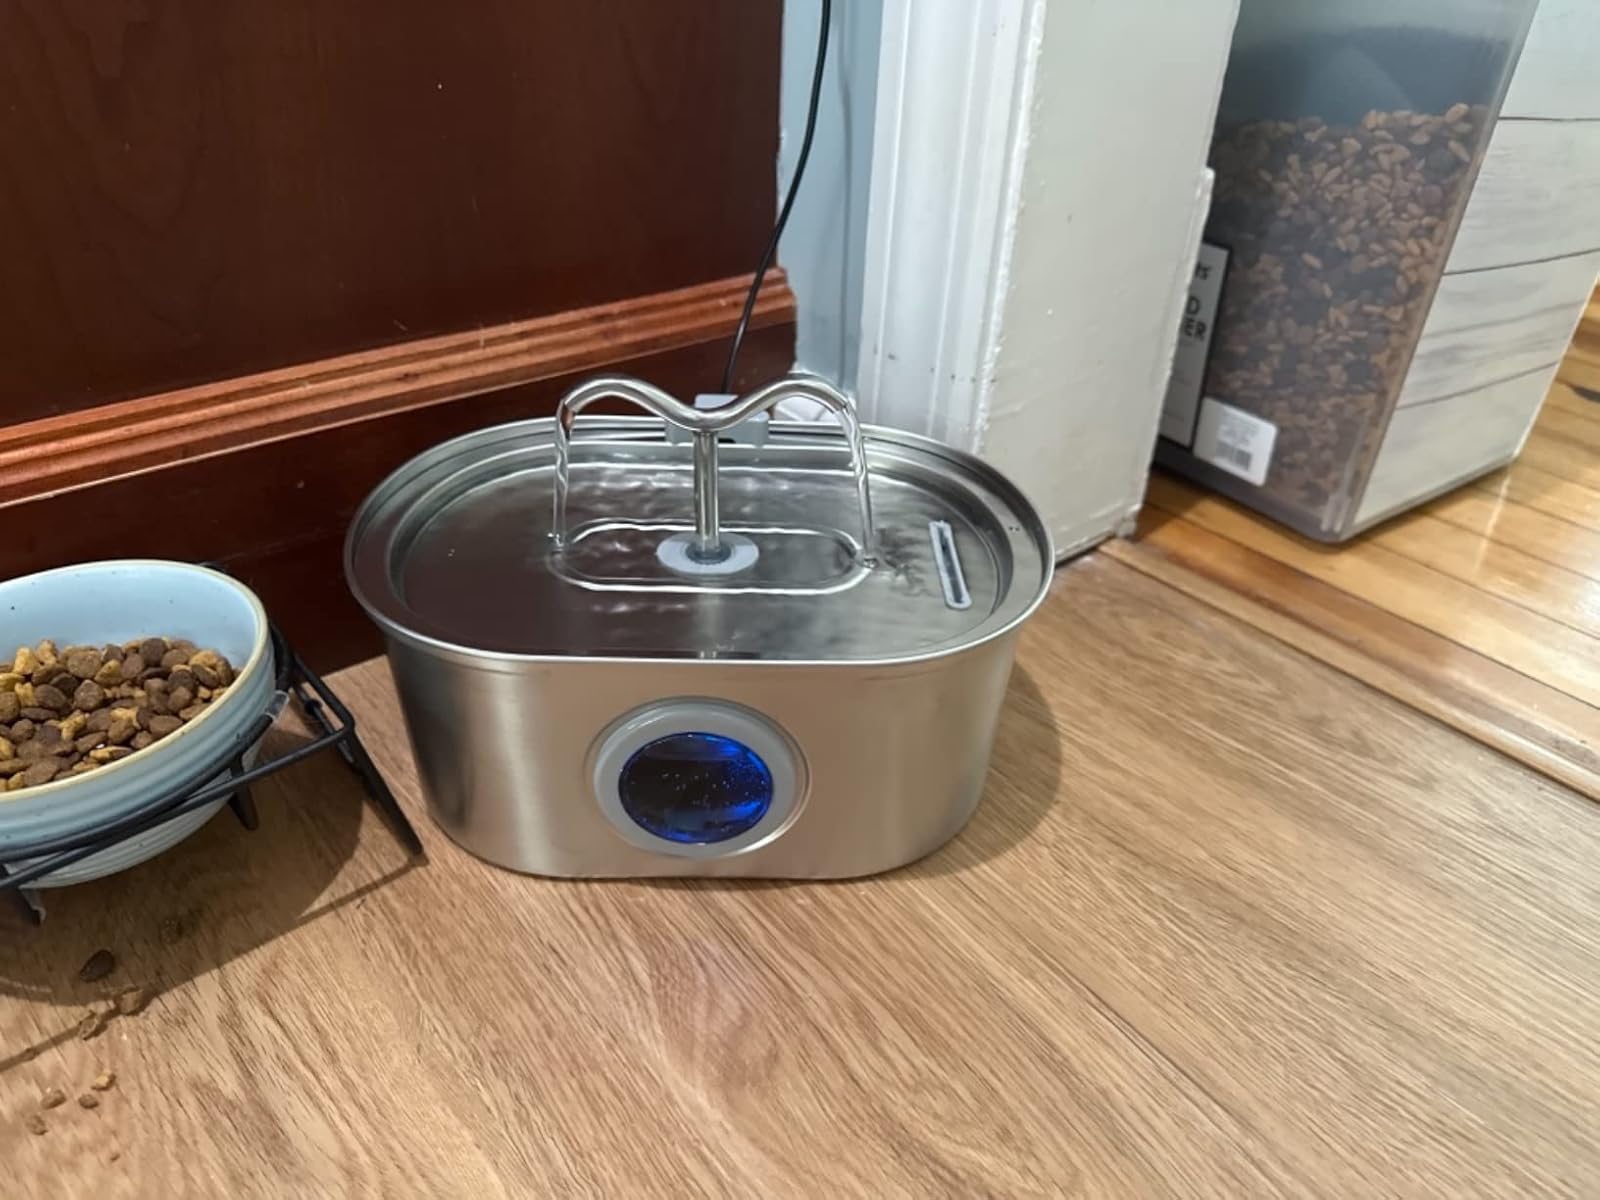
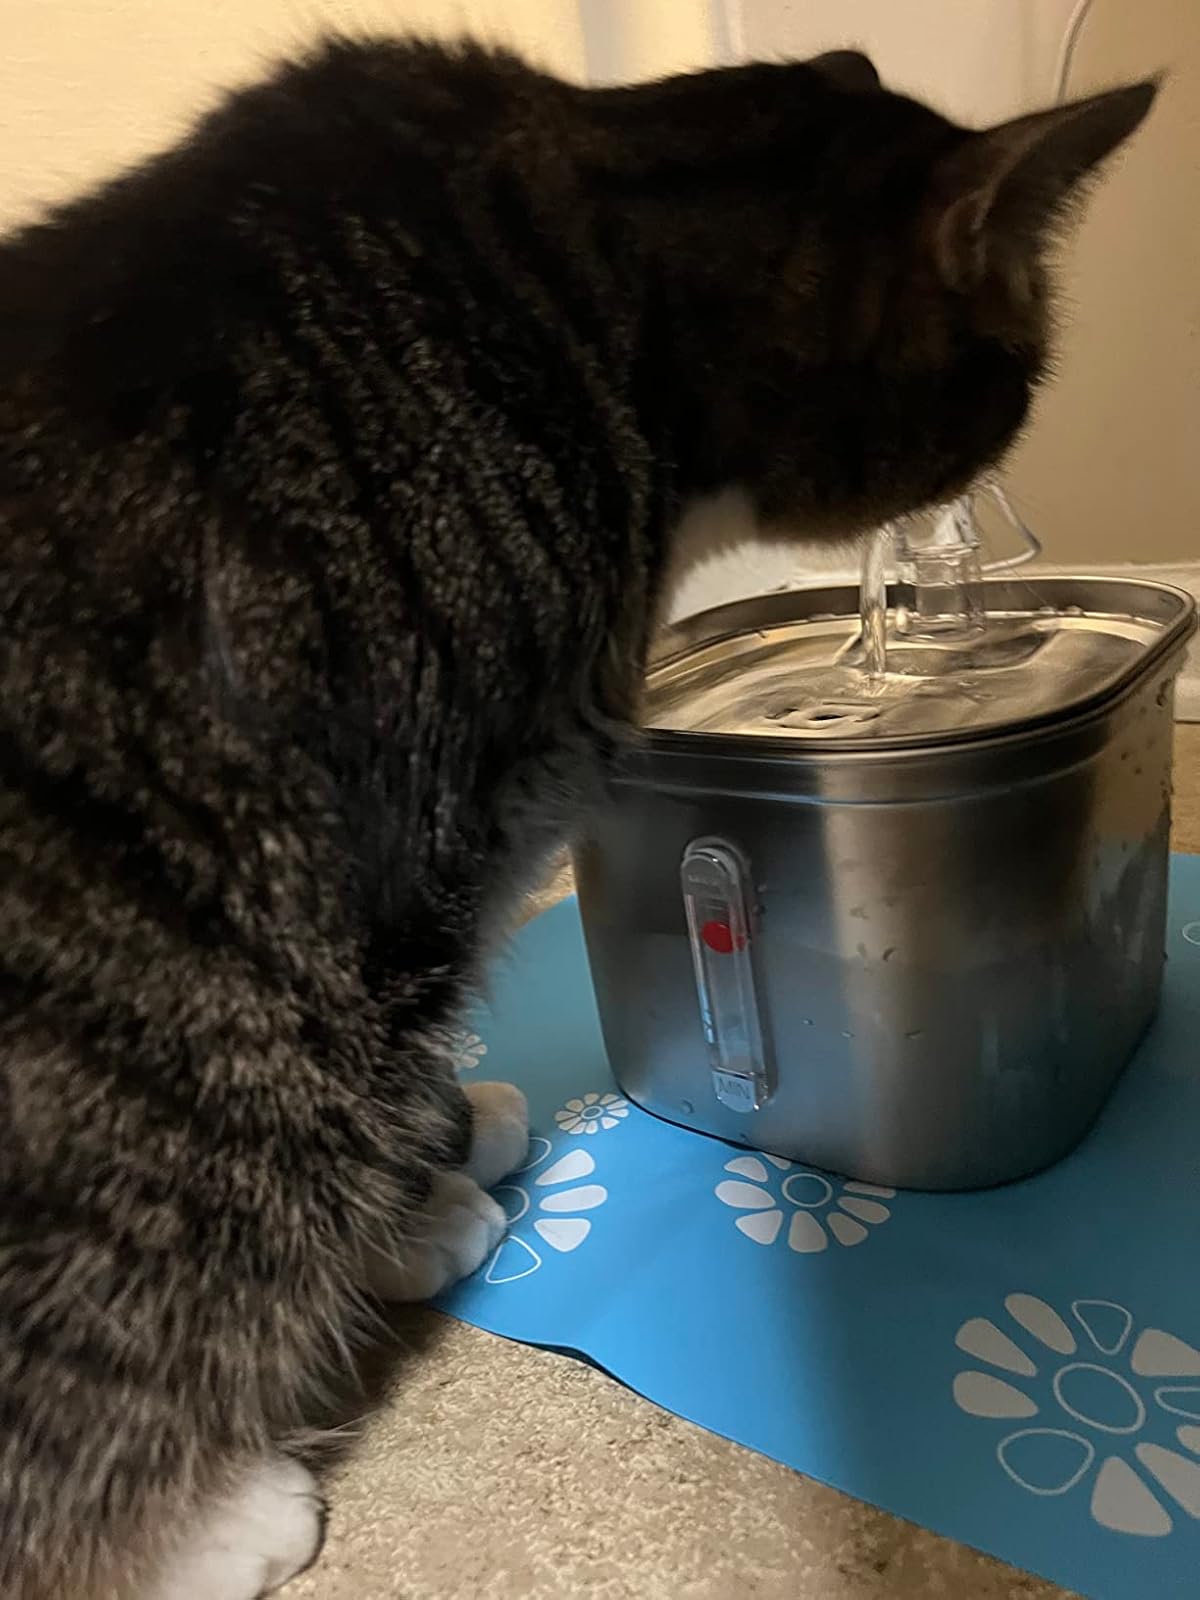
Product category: items_bowl
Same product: no